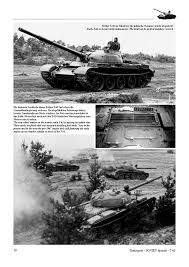
Label: Tank